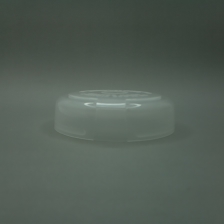
Color: white/transparent
Cap type: flip-top cap